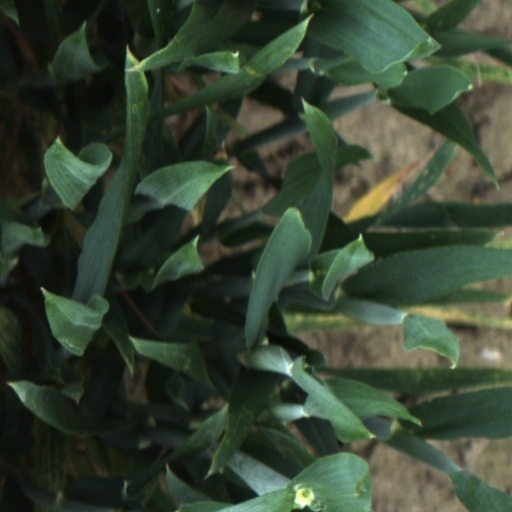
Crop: wheat